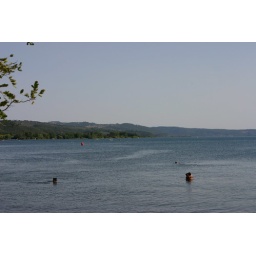
Lake Bolsena, a large, deep, clear lake in Italy